Sir James Lamont, 1st Baronet

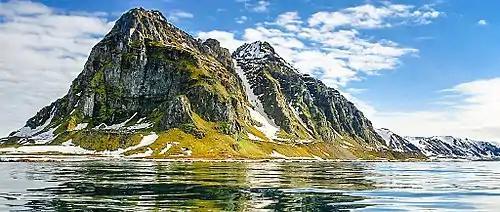
Prins Karls Forland in the Svalbard archipelago, which Lamont visited in 1871

He was a fellow of the Geological Society of London and the Royal Geographical Society (1861), resigning from the latter either in 1887 or around 1898. His correspondents included Charles Darwin.